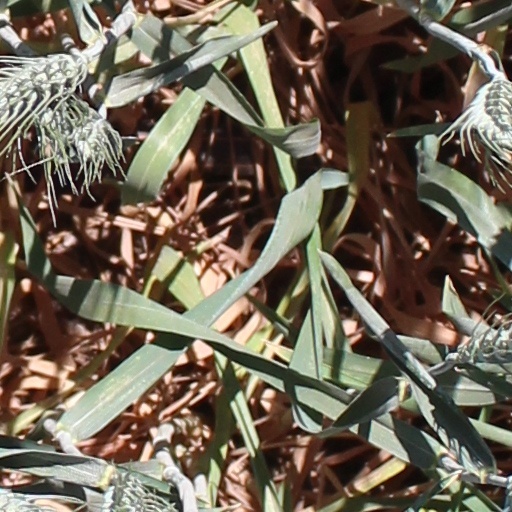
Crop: wheat